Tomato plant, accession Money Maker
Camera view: bottom (45 deg); turntable rotation: 90 degrees
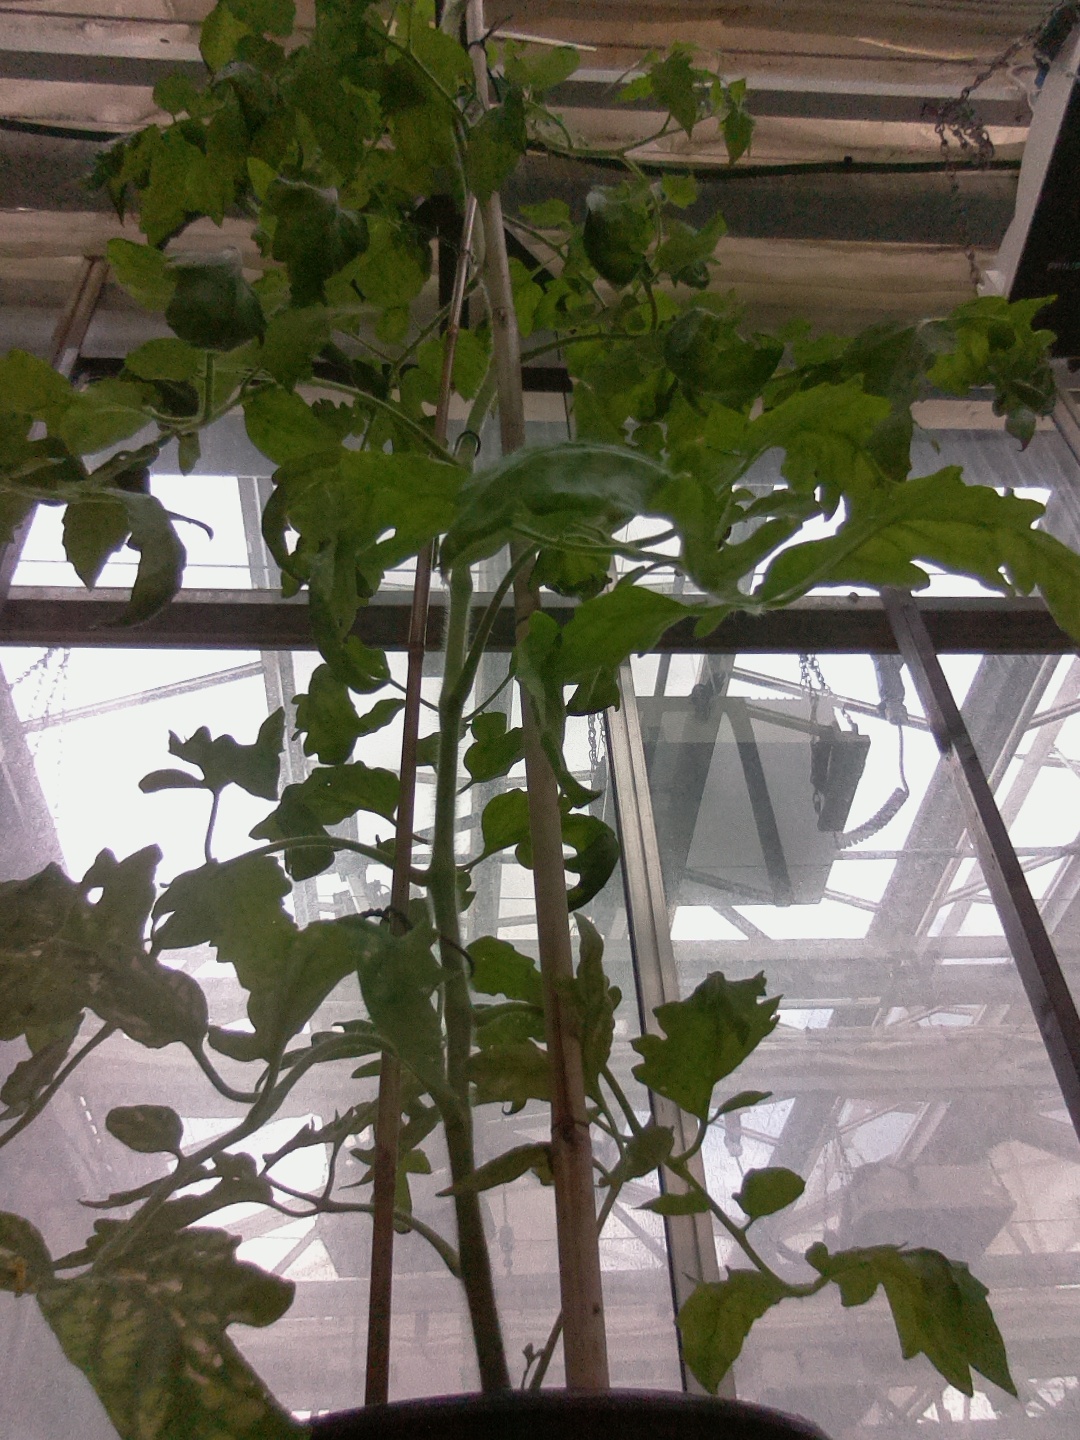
BBCH growth stage 70: Fruits at the main stem or branches visibles